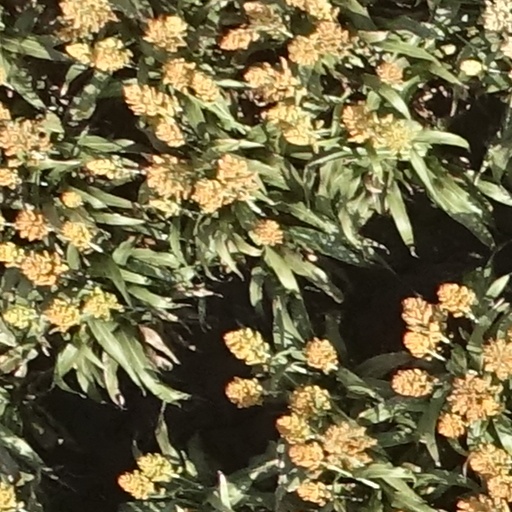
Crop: sorghum